Salusbury Pryce Humphreys

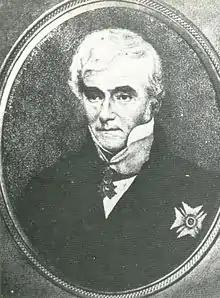
Rear Admiral Sir Salusbury Davenport in later life

Humphreys spent the remainder of the war ashore on half-pay, finding occupation in civil duties, serving as a Justice of the Peace for Buckingham, Chester and Lancaster. His wife Jane died in September 1808, and Humphreys remarried on 31 May 1810, to Maria Davenport, of Bramall Hall. The couple had five sons and two daughters together.